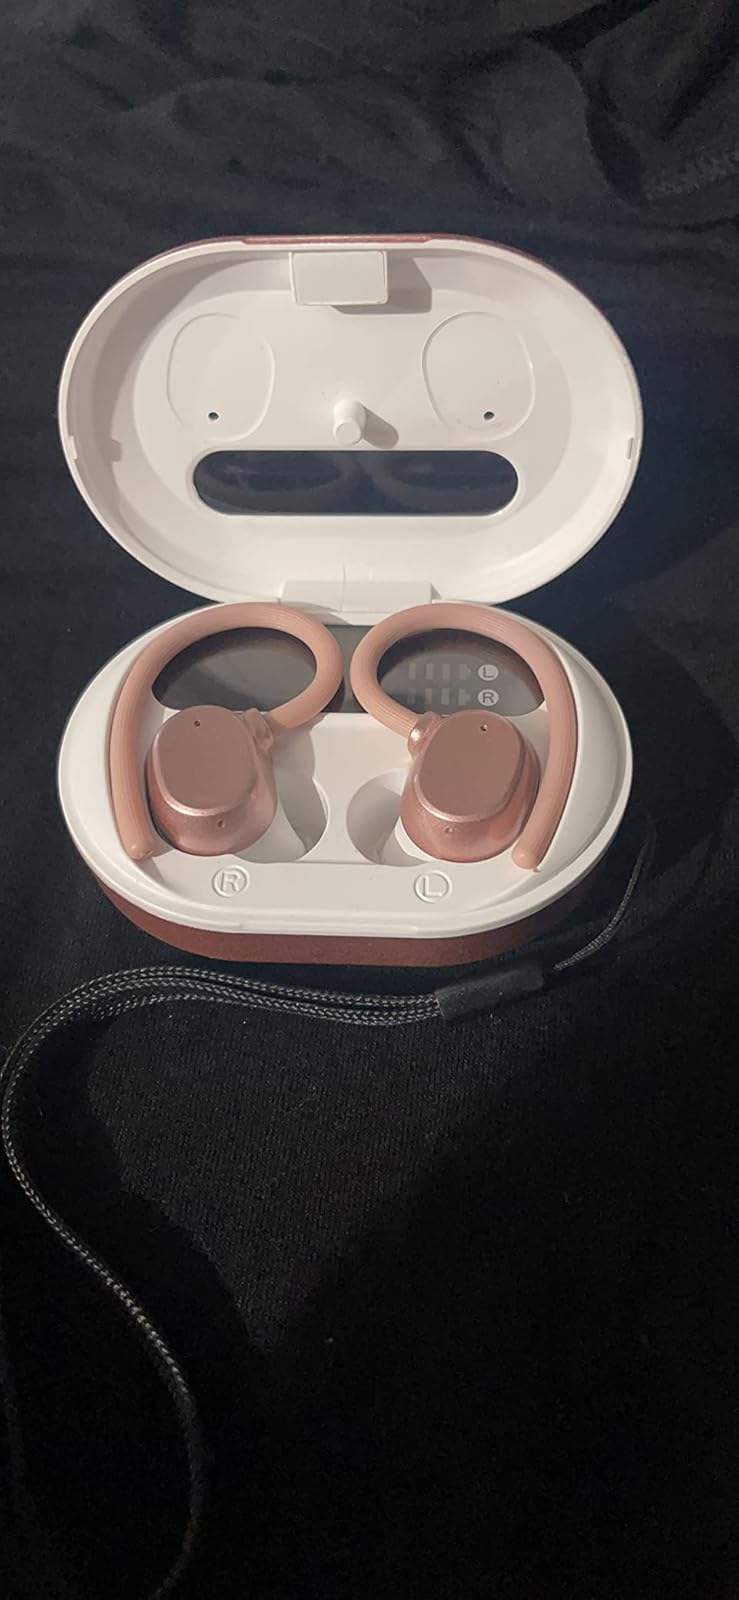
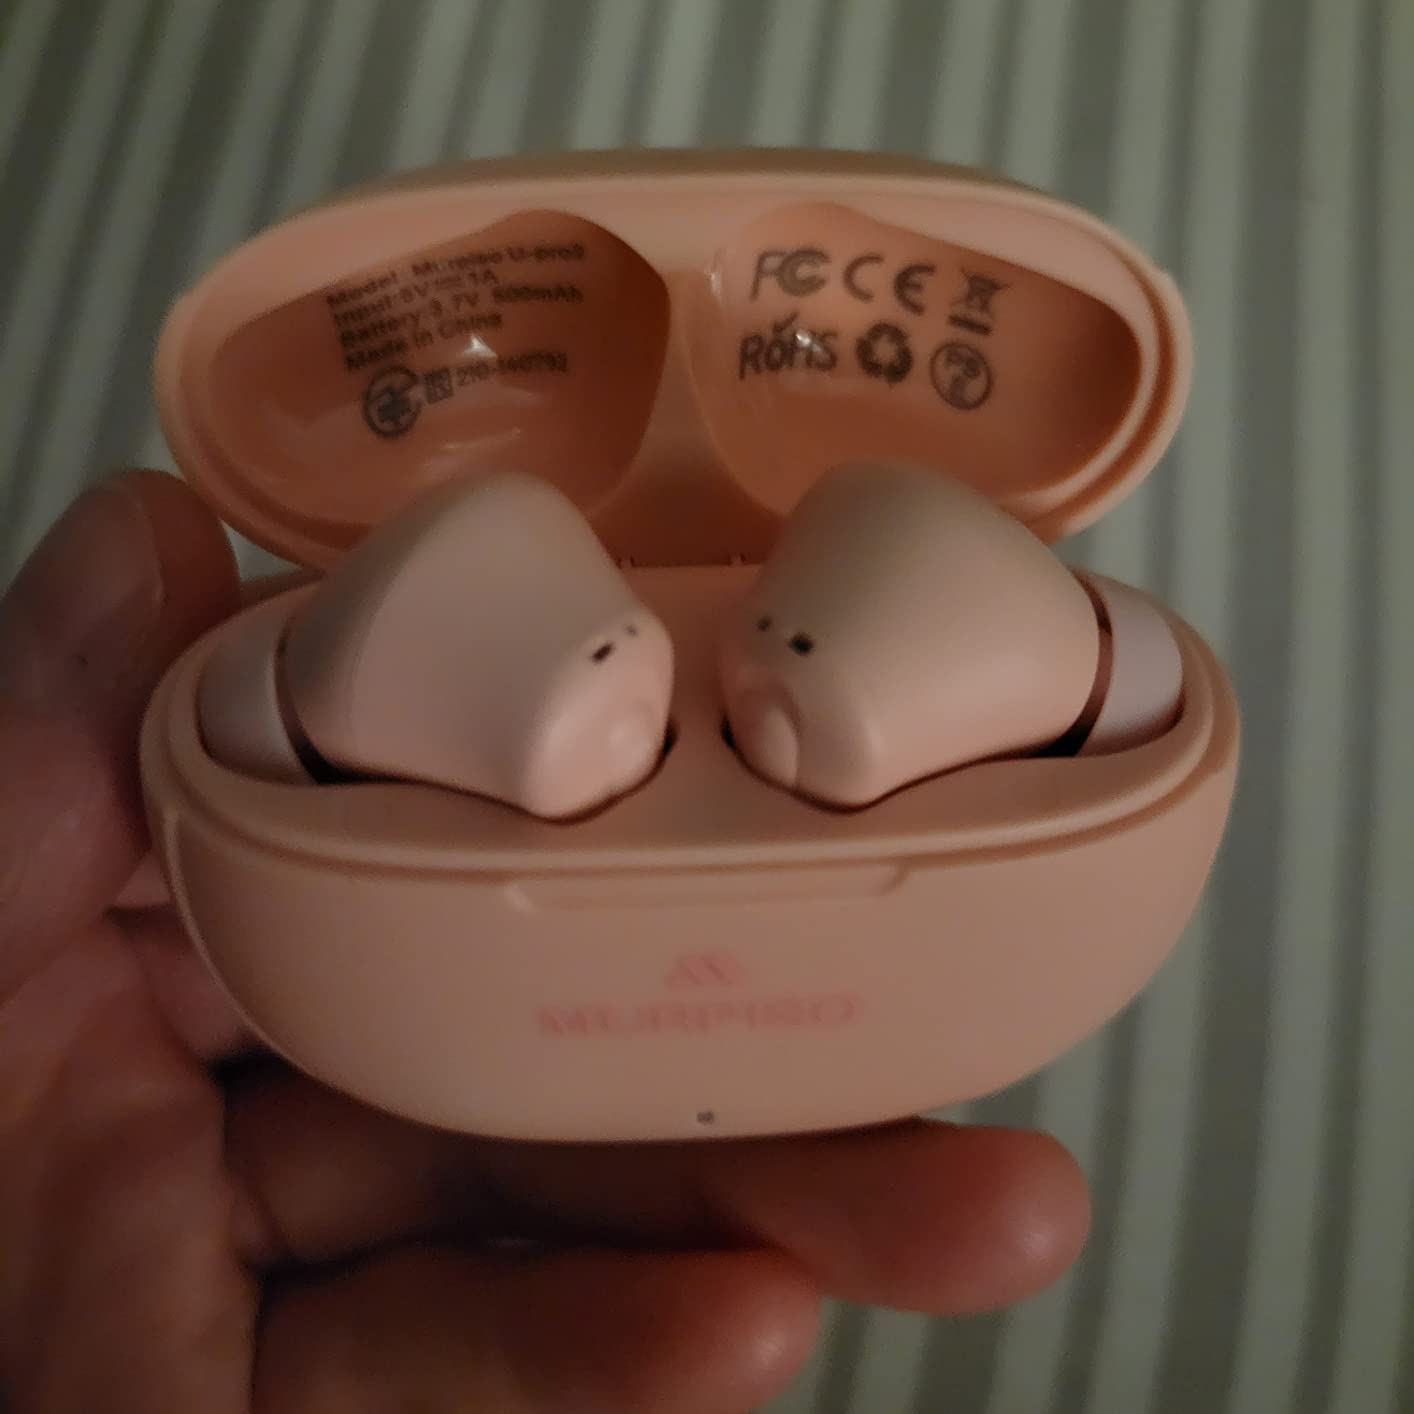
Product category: earbuds
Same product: no